Symbols of Francoism

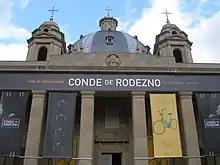
Monument to the Fallen in Pamplona (Spain).

The Victory Arch of Madrid ("Arco de la Victoria de Madrid") is situated in the Moncloa-Aravaca district of Madrid.